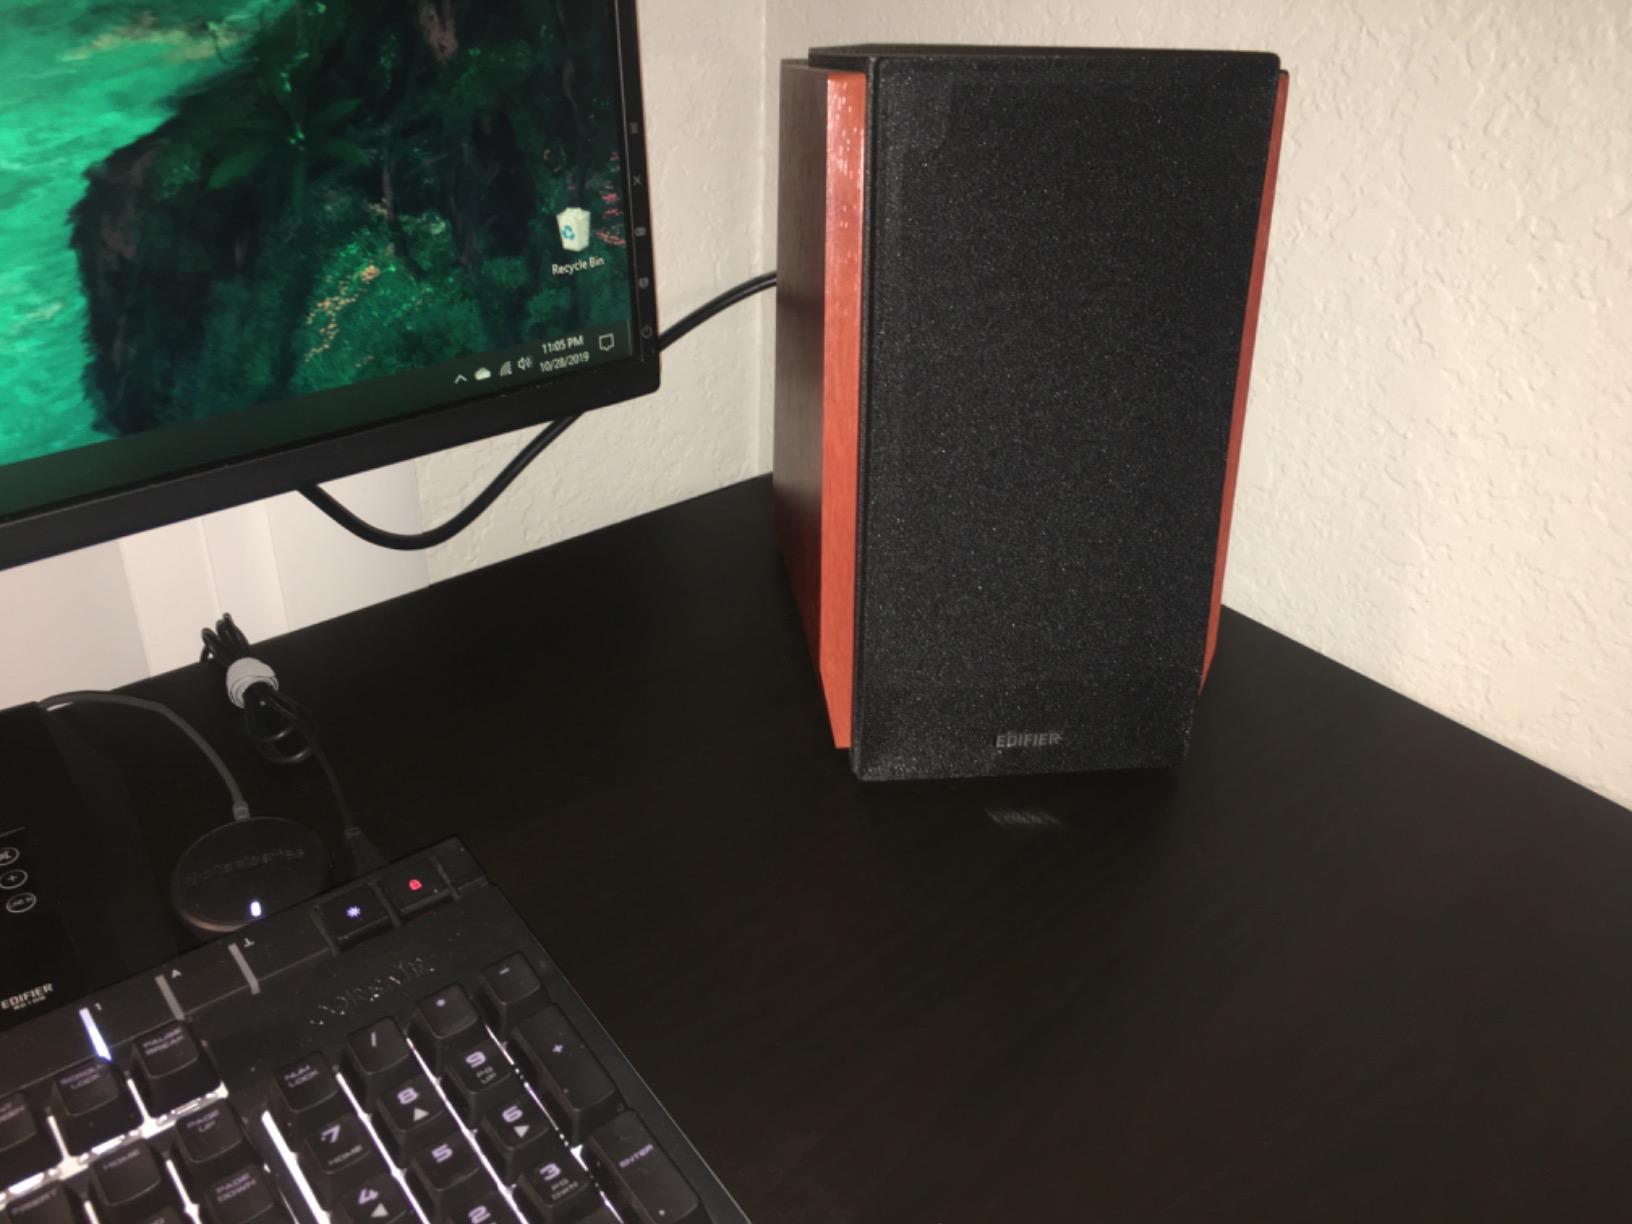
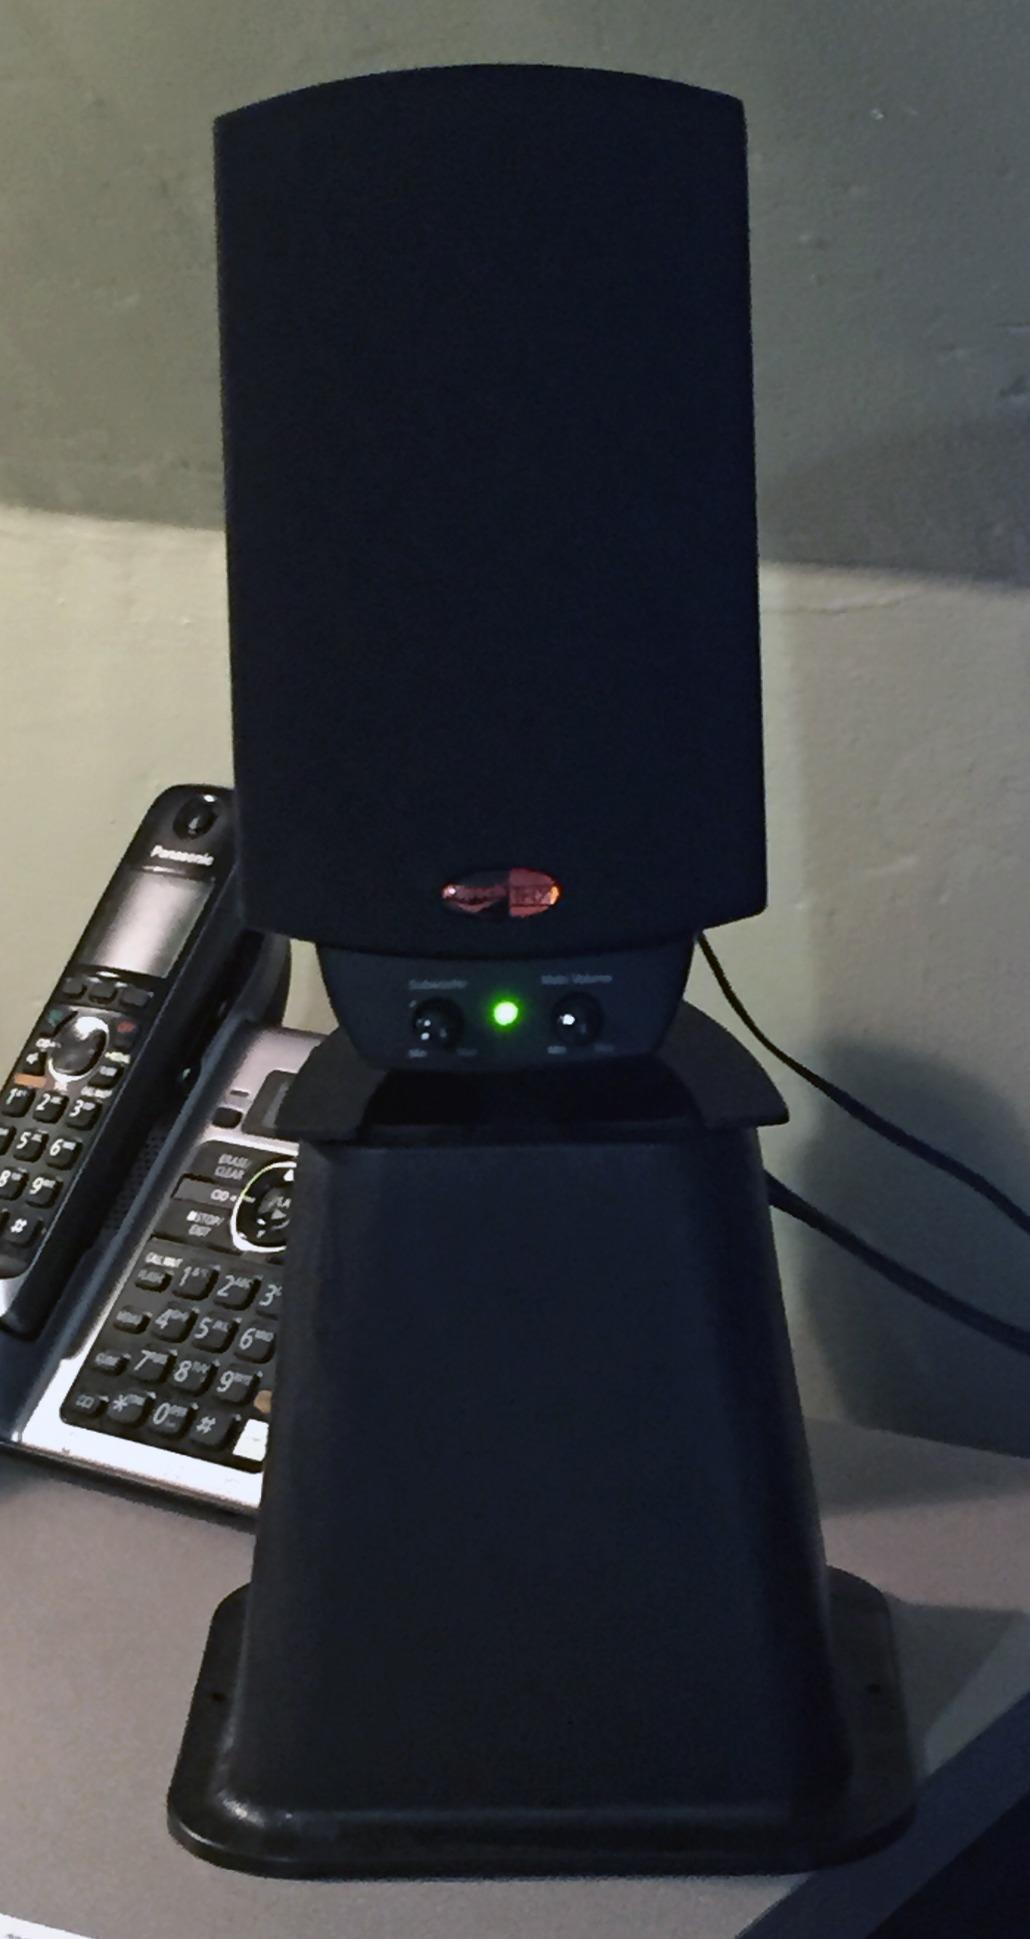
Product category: speaker
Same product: no